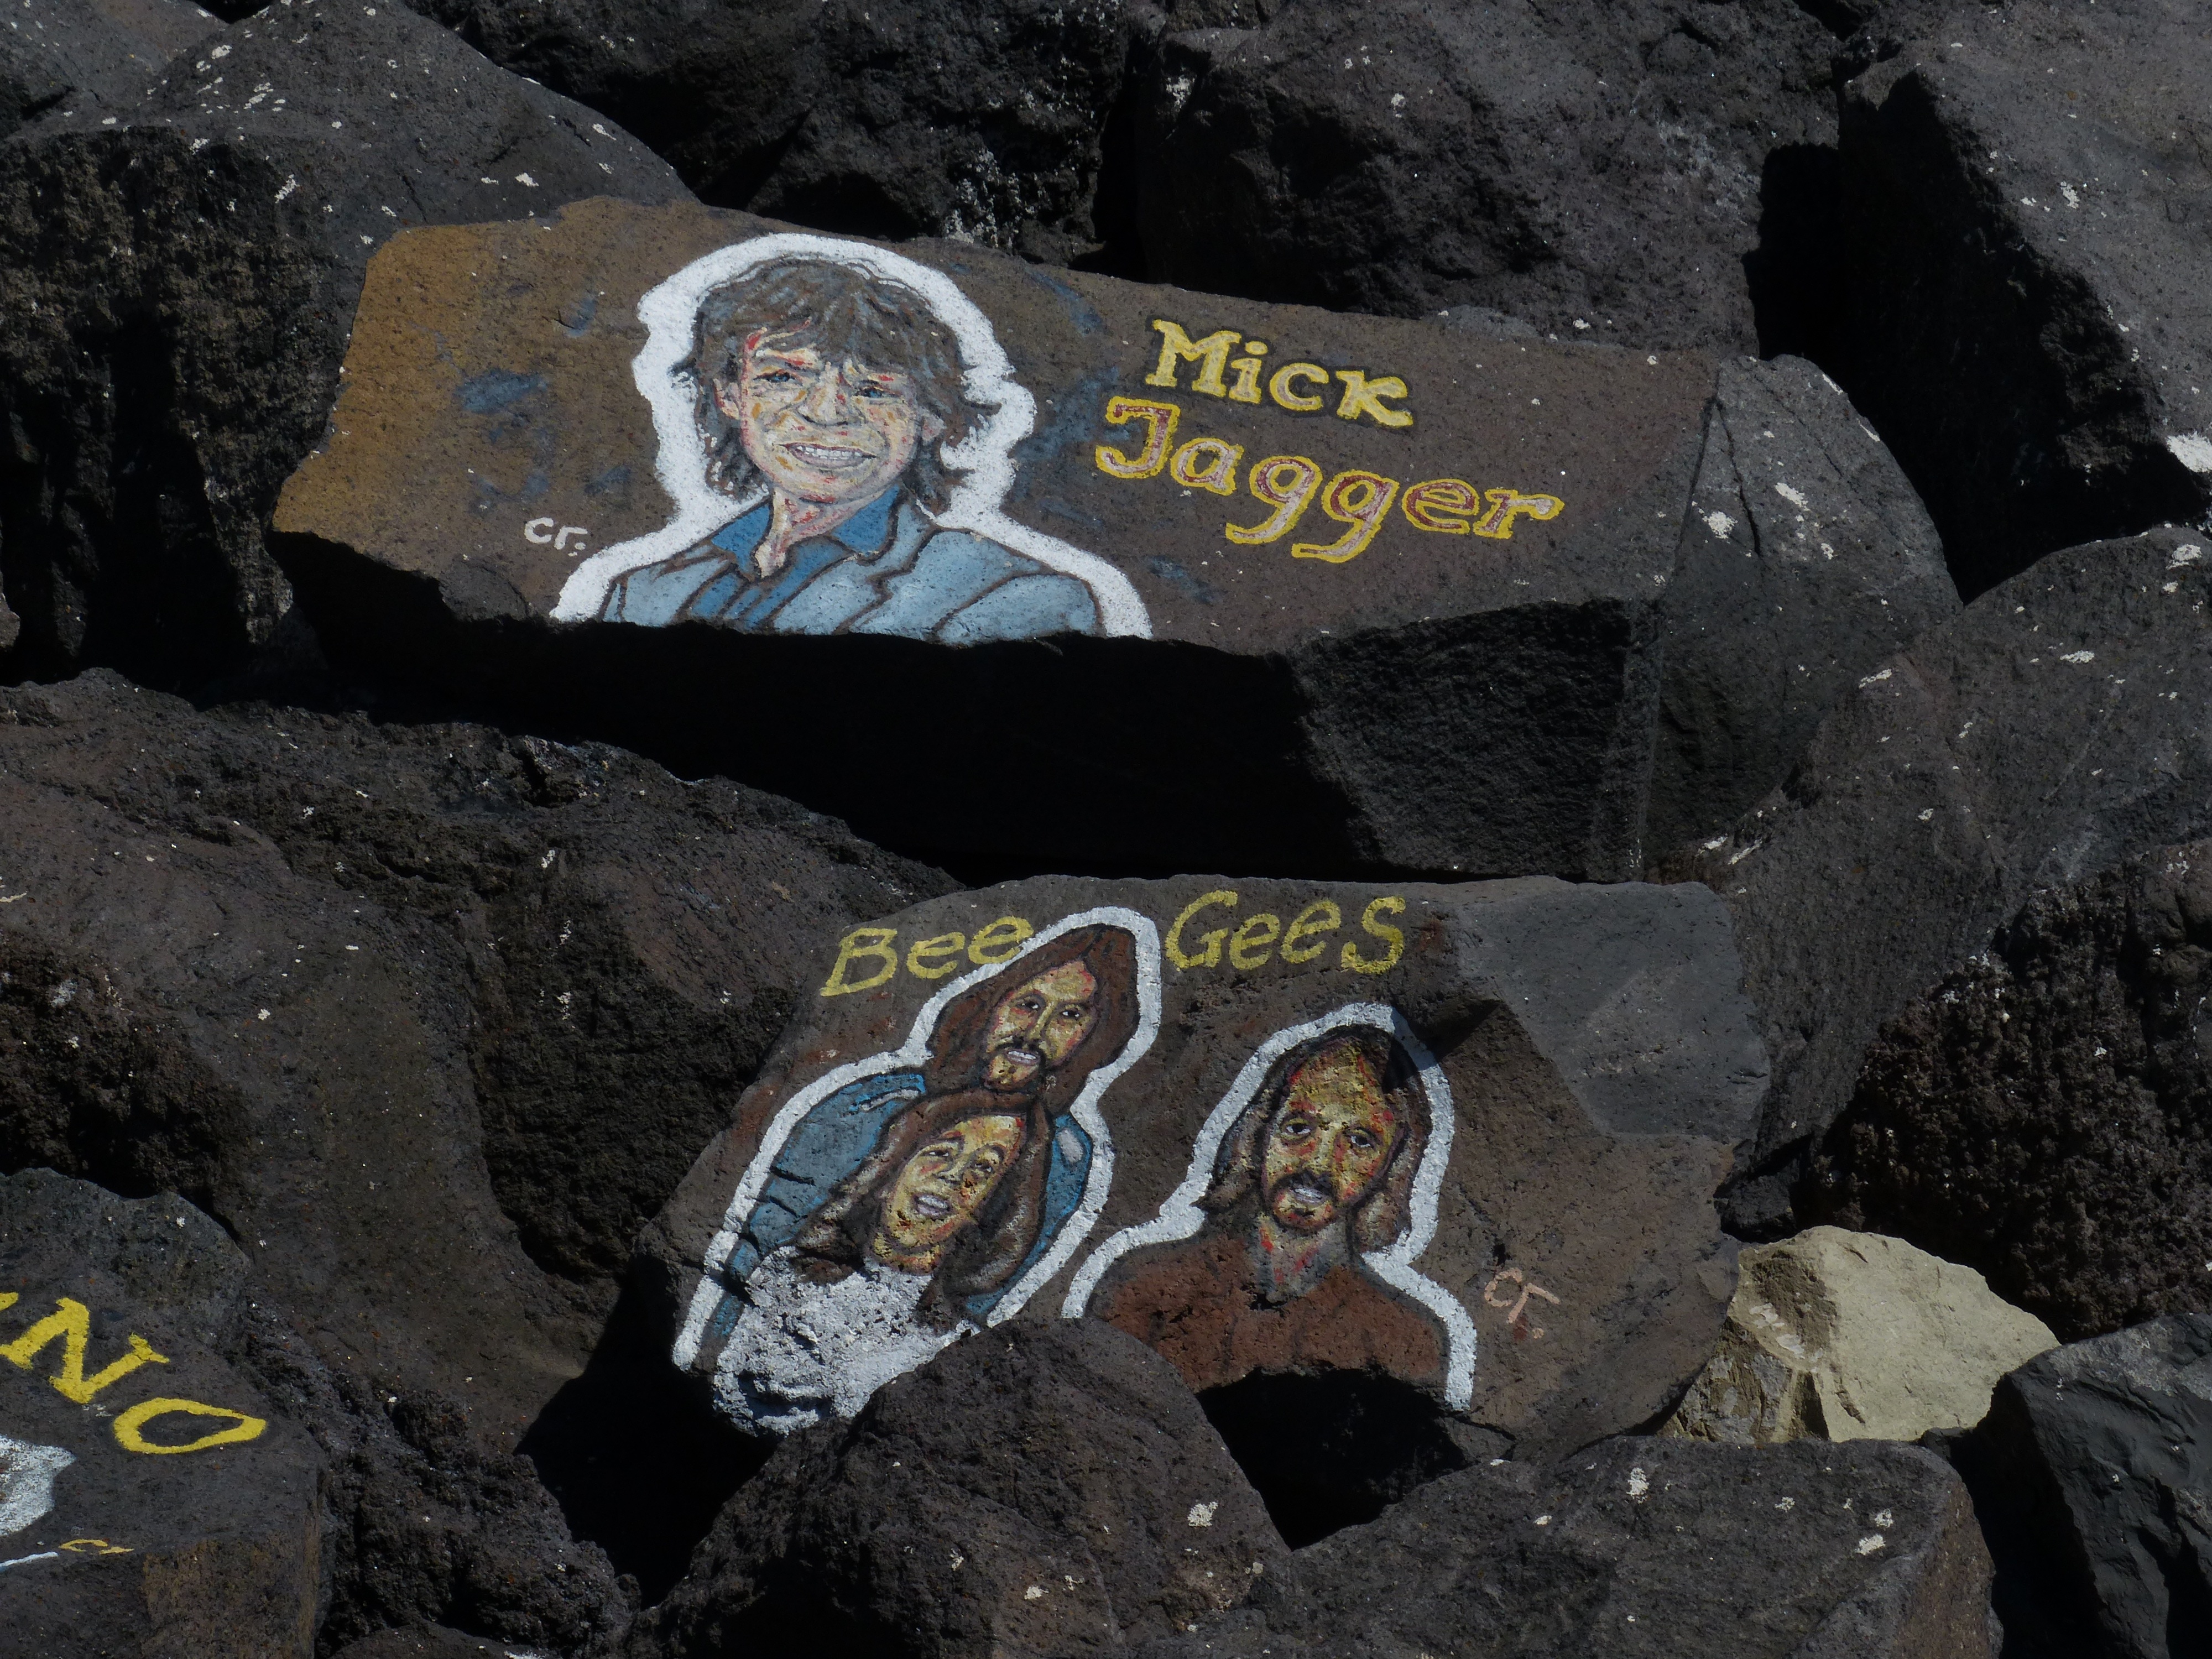
man, rock, person, musician, stones, geology, stars, tenerife, painted, famous, idea, shore stones, santa cruz, bee gees, mick jagger, art painter